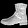
Label: Ankle boot